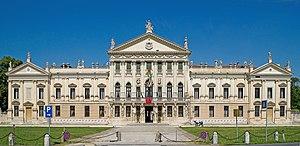
La Façade principale de la Villa Pisani, Stra. Italiano: La facciata principale della Villa Pisani, Stra.
Les Pisani est une famille patricienne de Venise, qui comme son nom l'indique, est originaire de Pise. Elle se retira à Venise dès le début du Xᵉ siècle. La famille donna divers ambassadeurs, procurateur de Saint-Marc et :
Stra est une commune italienne de la ville métropolitaine de Venise dans la région Vénétie en Italie.